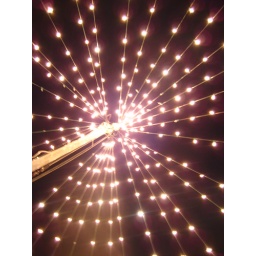
This HUGE tree of lights back in December that me and my boy found in front of a churchy!